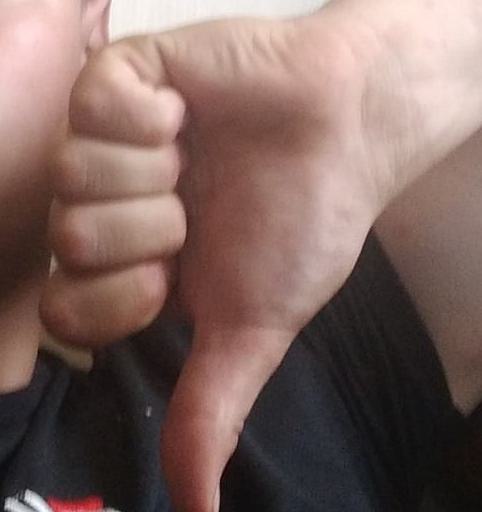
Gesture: dislike